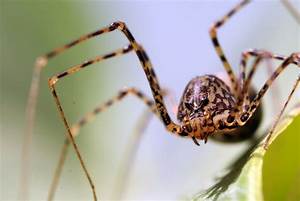
Label: spider